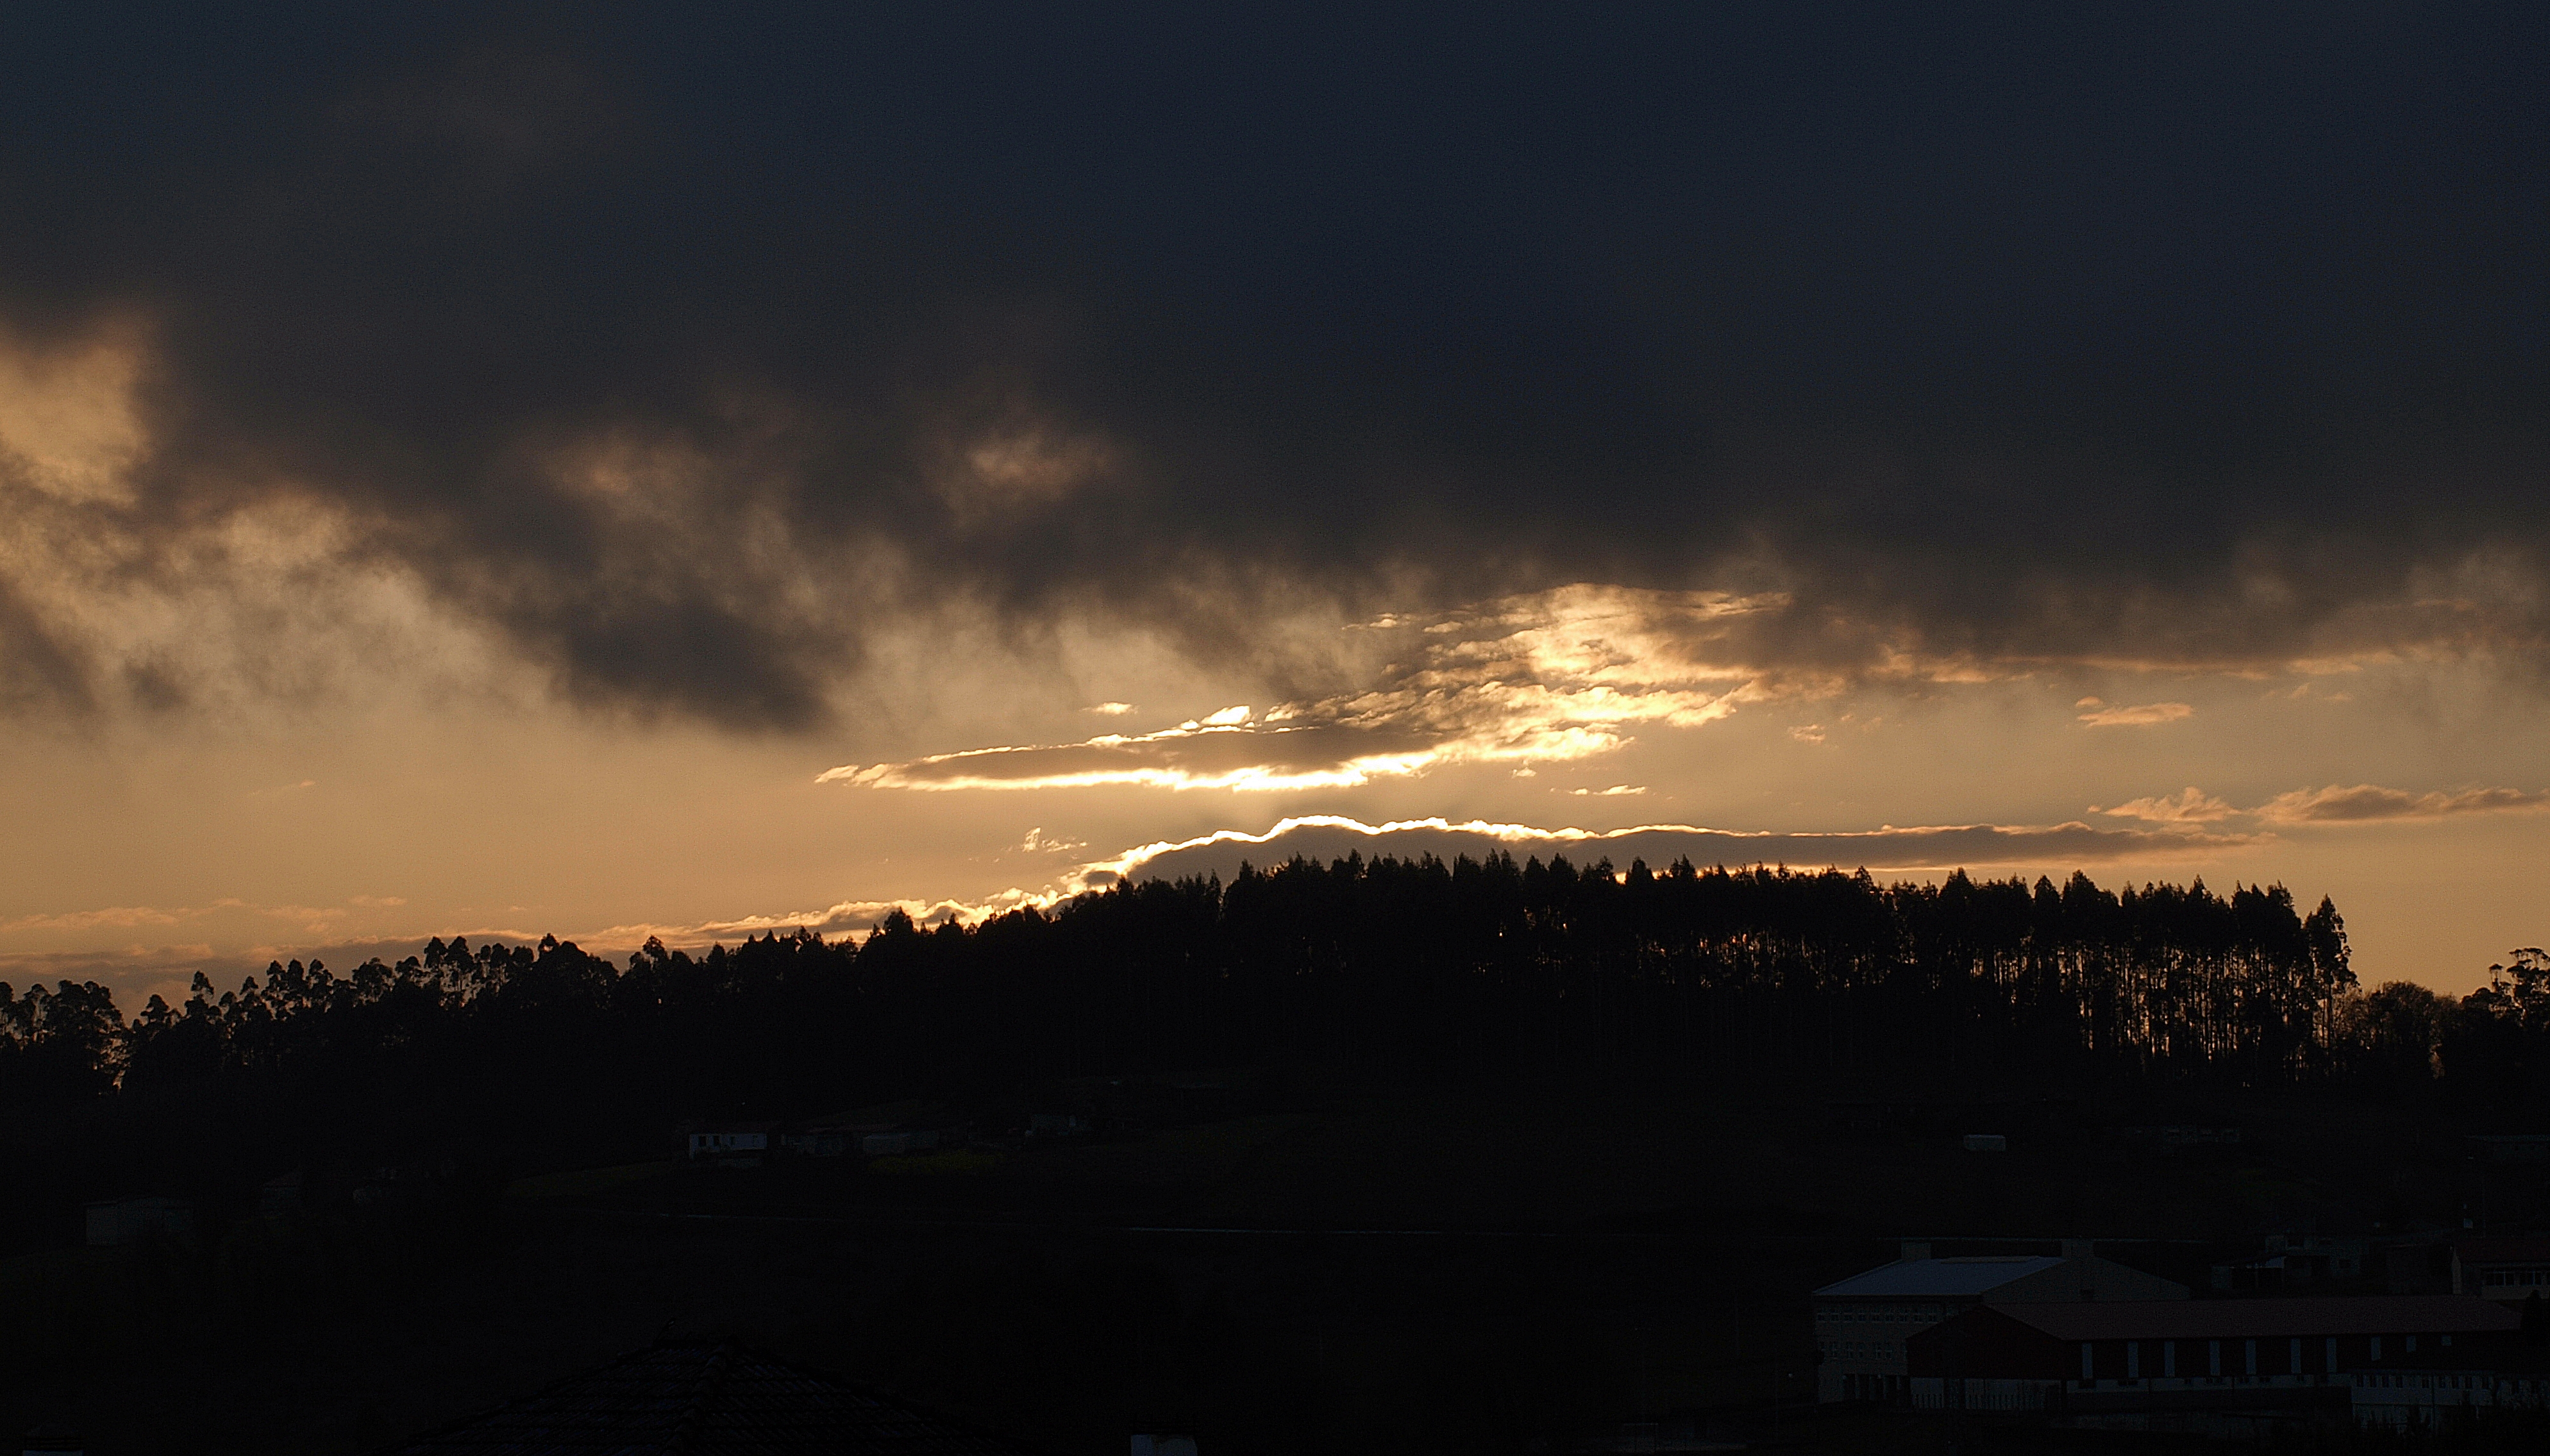
horizon, light, cloud, sky, sun, sunrise, sunset, night, sunlight, morning, dawn, atmosphere, dusk, evening, weather, darkness, galicia, ggl1, gphoto, puestasdesol, meteorological phenomenon, atmospheric phenomenon, atmosphere of earth